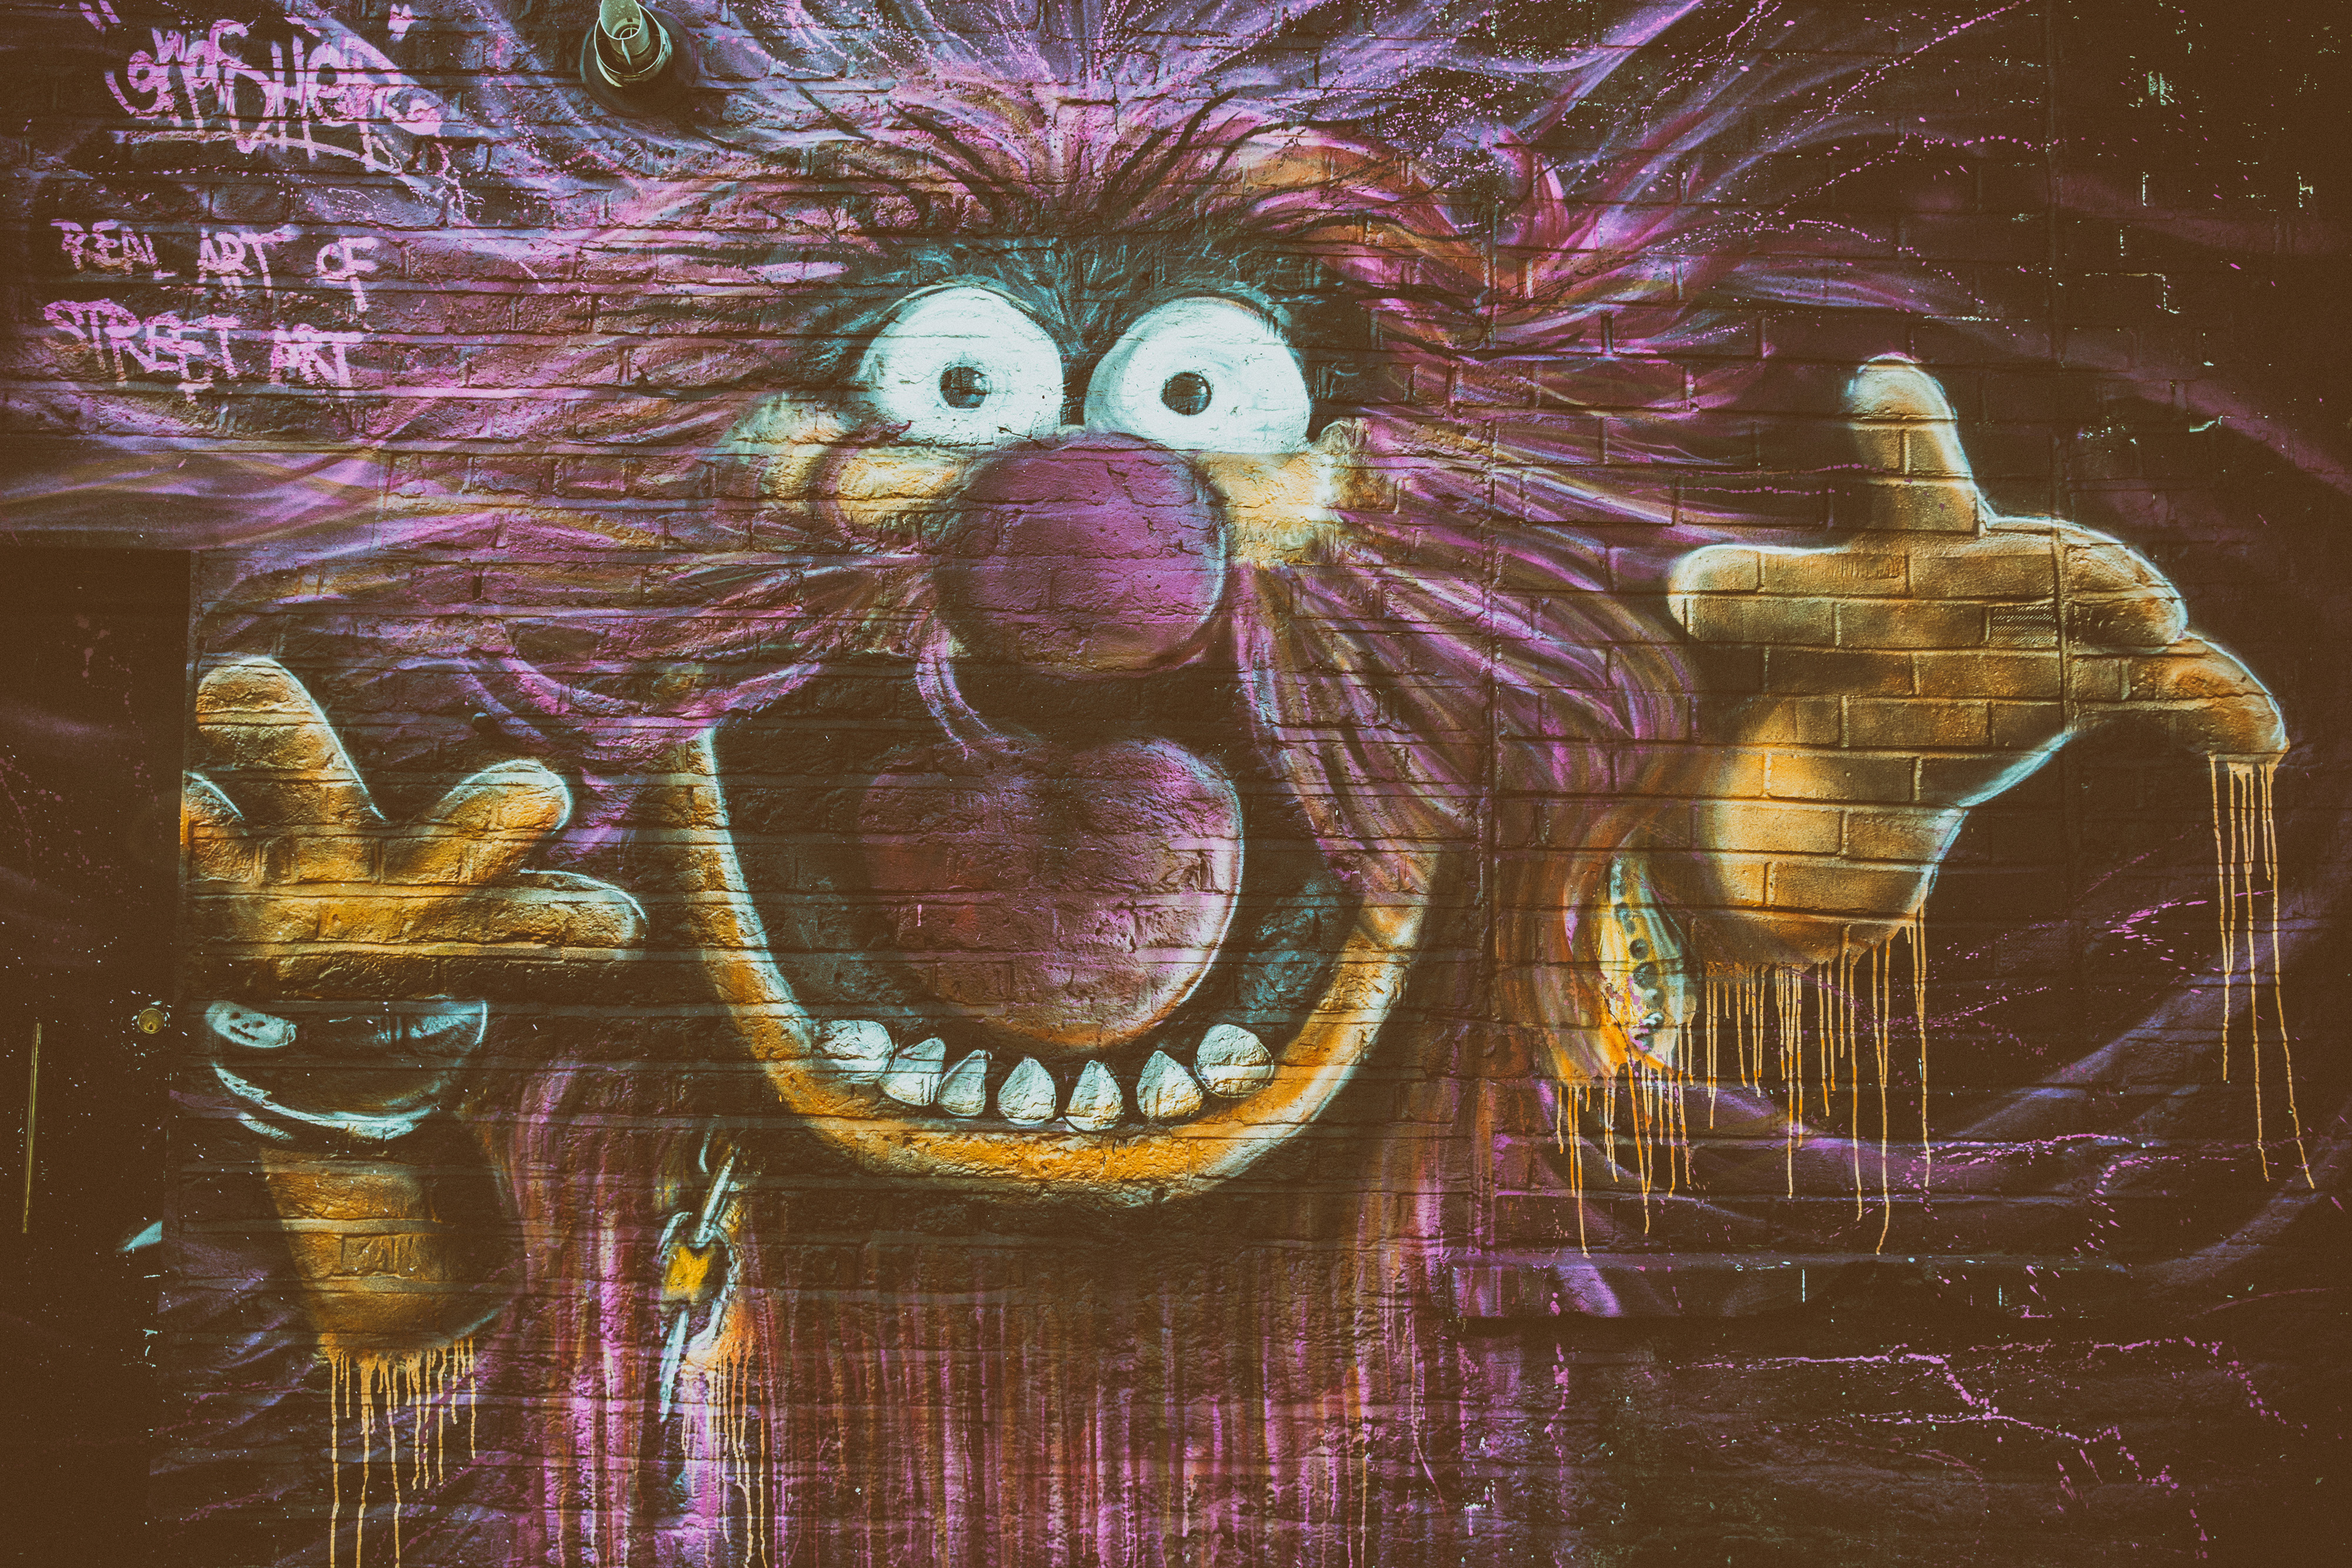
art, illustration, graphic design, visual arts, graffiti, street art, organism, painting, graphics, modern art, fictional character, mural